Rachel Maddow

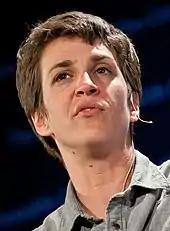
Maddow in 2012

When asked about her political views in 2010 by the "Valley Advocate", Maddow replied, "I'm undoubtedly a liberal, which means that I'm in almost total agreement with the Eisenhower-era Republican Party platform."